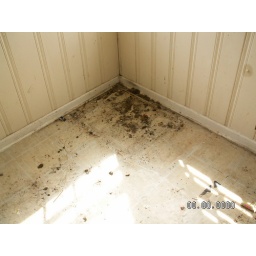
Peel and stick floor in kitchen